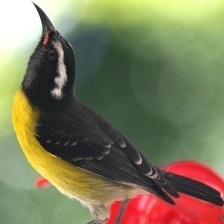
Species: BANANAQUIT
Scientific name: COEREBA FLAVEOLA